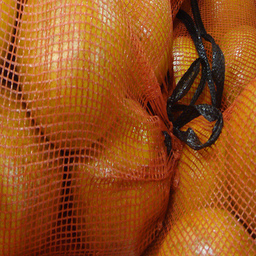
Label: Orange